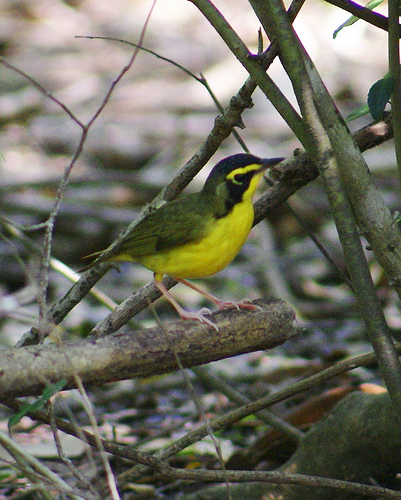
this bird has yellow and black across its eye and a short flat beak.
a bright yellow bird with green wings and nape, black crown, and black cheek patches.
the bird has a bright yellow body and neck, but has a dark green back and wings, with a dark head and face with yellow strips.
a small sized bird that has a yellow belly and a black facial marking
this is a green and yellow bird with a yellow eyebrow
this bird has wings that are black and has a yellow belly
this little bird has a blue crown and bill, green back, bright yellow belly, throat and breast.
this bird has a bright yellow breast and belly while its wingbar and head are black with a black bill.
this particular bird has a belly that is yellow and black secondariesthe bird has a green back and a yellow breast and belly.
Species: Kentucky Warbler